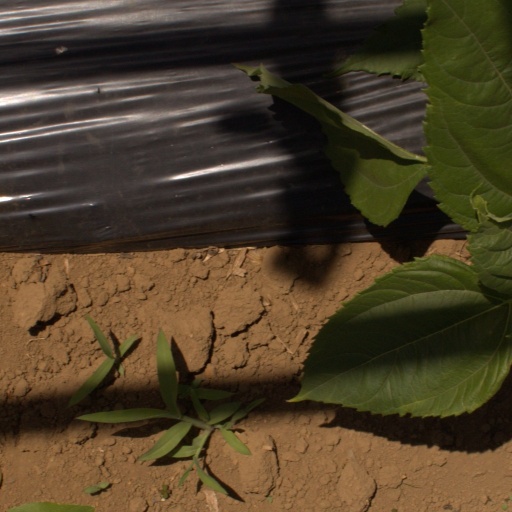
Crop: Jerusalem artichoke